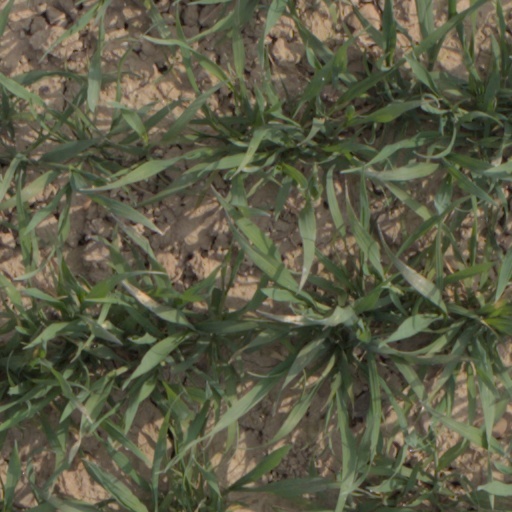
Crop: wheat